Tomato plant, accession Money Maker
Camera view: vertical (180 deg); turntable rotation: 210 degrees
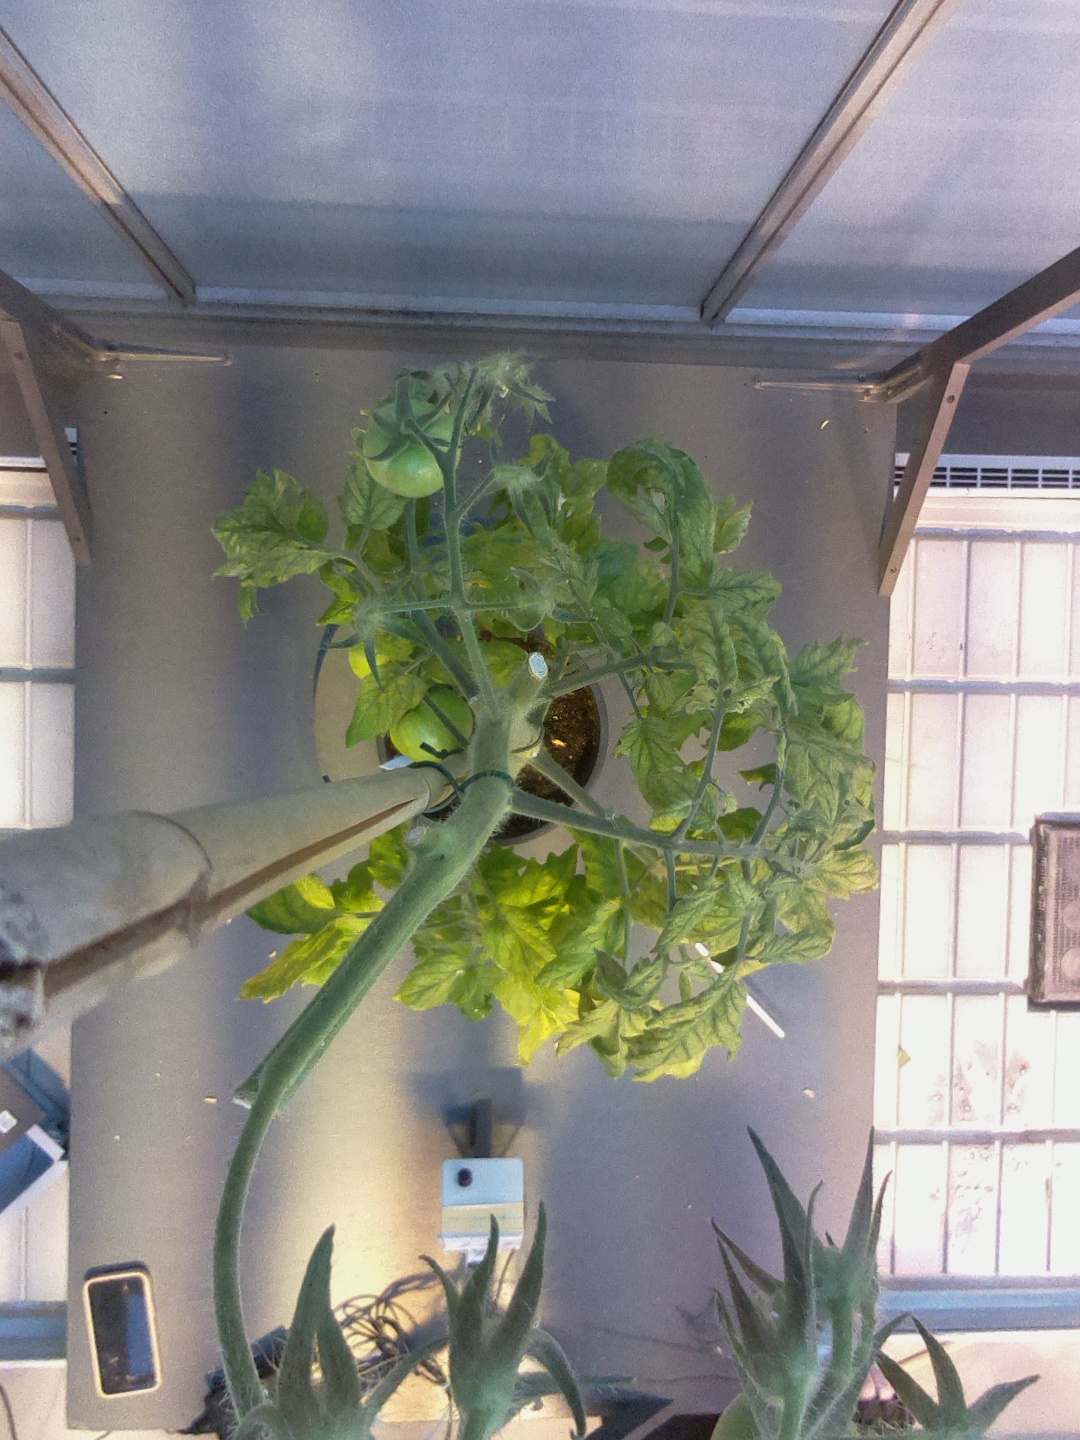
BBCH growth stage 77: 70%-80% of final fruit size